History of Perth, Western Australia

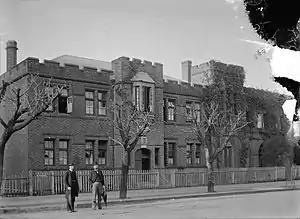
The Cloisters on St George's Terrace in 1900

The convict workforce led to an improvement in the prospects of the colony, however Perth's underlying identity as a remote and rustic frontier town remained unchanged. Despite being proclaimed a city by Queen Victoria in 1856, fourteen years later a Melbourne journalist described Perth as: